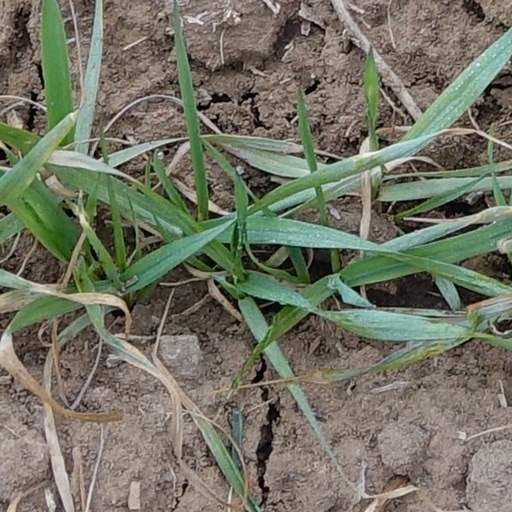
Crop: wheat